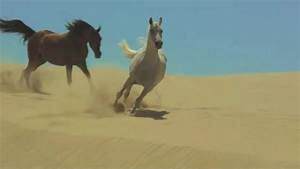
Label: horse